Nundah Cemetery

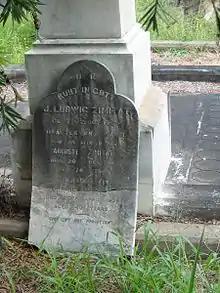
German grave in Nundah cemetery

Many of the pioneers of the Nundah district are buried in this cemetery. Although the German Station mission was wound down between 1844 and 1850, several of the missionary families remained in the area. From amongst these settlers the first trustees of the German Station Cemetery were appointed in 1866.